Hermann Dessau

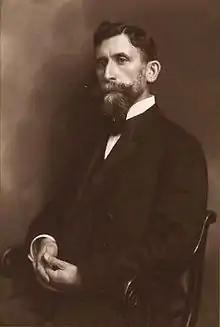
Hermann Dessau.

Hermann Dessau (6 April 1856, Frankfurt am Main – 12 April 1931, Berlin) was a German ancient historian and epigrapher. He is noted for a key work of textual criticism published in 1889 on the "Historia Augusta", which uncovered reasons to believe that this surviving text of ancient Roman imperial history had been written under circumstances very different from those previously believed.